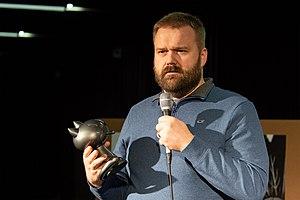
Remise d'un Fauve d'honneur au scénariste américain Robert Kirkman au Festival International de la Bande Dessinée d'Angoulême 2020.
Robert Kirkman est un auteur américain de comics, né le 30 novembre 1978 dans le Kentucky. Il est connu pour son travail sur The Walking Dead, Invincible et Marvel Zombies.
Image Comics est une maison d'édition de comics américaine fondée en 1992. Cette année-là, sept des plus importants dessinateurs de Marvel Comics, Todd McFarlane, Jim Lee, Erik Larsen, Rob Liefeld, Marc Silvestri, Whilce Portacio et Jim Valentino, mécontents de la façon dont ils sont traités par cet éditeur, décident de le quitter et de fonder leur propre société. Le fonctionnement d'Image est très différent des éditeurs plus anciens, comme Marvel ou DC Comics, puisqu'il s'agit plus d'un agglomérat de maisons d'édition indépendantes, dirigées chacune par un membre fondateur. Image est seulement une société qui permet de mieux gérer les relations avec les autres partenaires de la chaîne du livre.